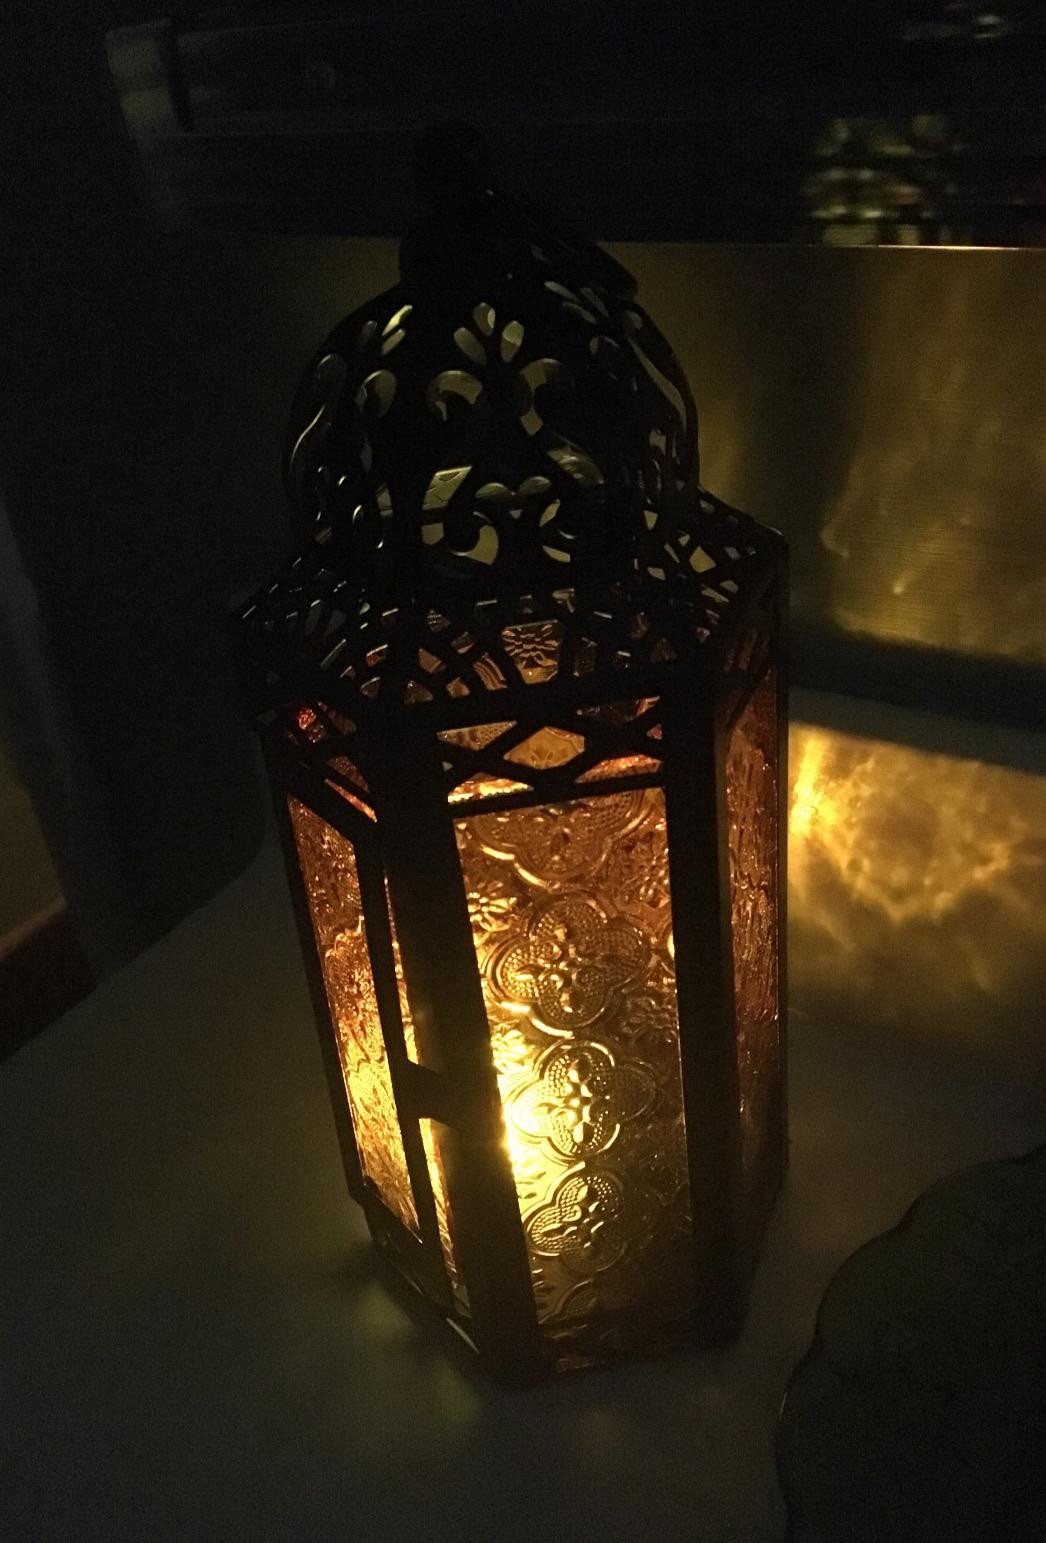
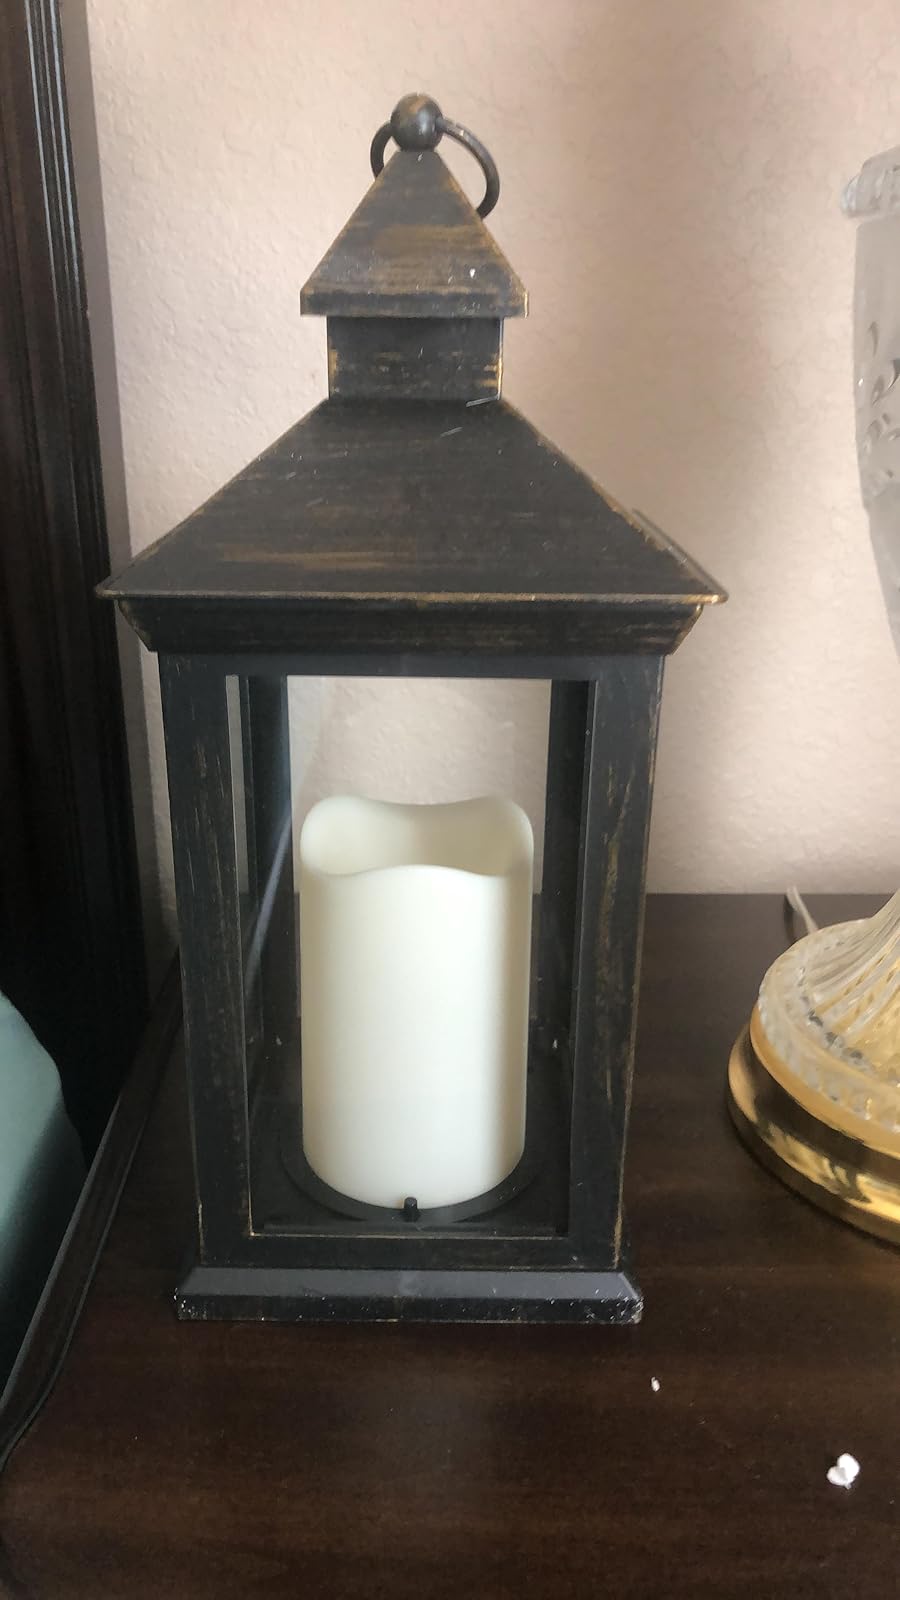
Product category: lantern
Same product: no